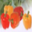
Label: sweet_pepper